Castlemaine Art Museum

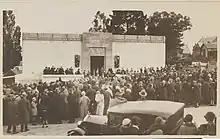
Opening of the Castlemaine Art Gallery and Historical Museum in 1931

Builder Frank Pollard completed construction between June 1930 and April 1931 for the Gallery and Museum's official opening, free of debt, It consisted of a main gallery for the display of oil paintings, behind two smaller galleries for prints and water-colours flanking the entry, each approximately and with the museum in the basement with storerooms. As commemorated at the entrance on a copper plaque by Stanley J. Ellis, instructor at the Castlemaine Technical School, the Governor of Victoria Lord Somers conducted the opening ceremony on 18 April 1931 in front of a crowd at the entrance to the Gallery that flowed across the street. It was reported as far away as Canada that;In opening the art gallery, in the presence of a very large gathering, Lord Somers said that he had been amazed at seeing a gallery and a collection so fine. He did not suppose that a gallery of those dimensions would be found in a town of that size anywhere else in the British Dominions. Extraordinary enthusiasm must have been shown to make the gallery possible.Visitor numbers during 1933 increased to 10,000.